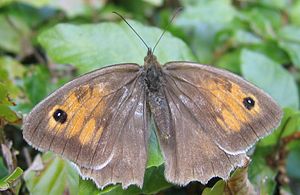
Græsrandøje
IJmuiden, Holland. August 2005
IJmuiden, Holland. August 2005
Græsrandøje eller stort okseøje er en sommerfugl i takvingefamilien. Det er Danmarks talrigeste dagsommerfugl, der desuden findes i hele det øvrige Europa. Den ses alle steder med højt græs og ses her i landet fra juni til september.